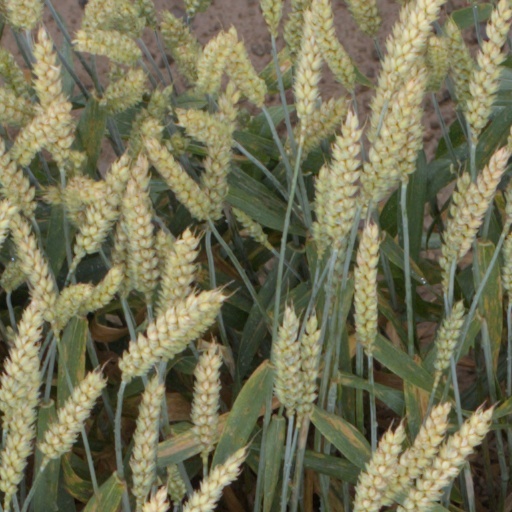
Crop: wheat